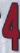
Number: 4